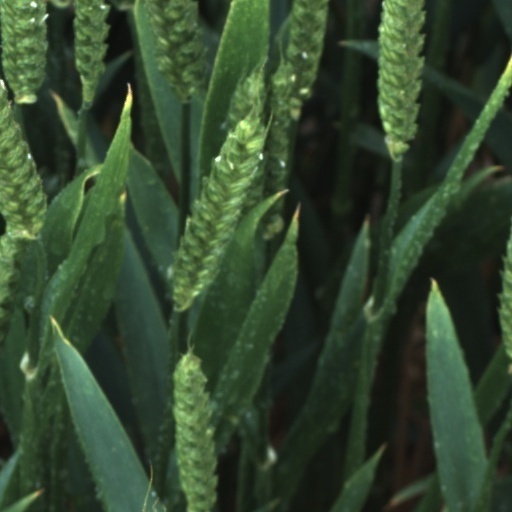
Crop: wheat